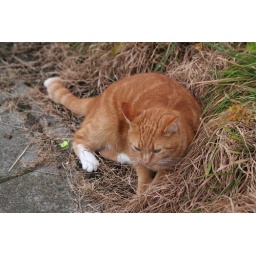
Very sweet and trusting red cat living in Oudesluis / Netherlands.